Abiogenesis

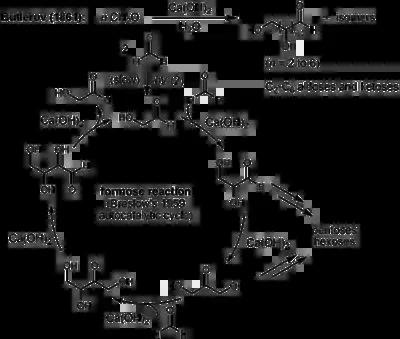
The Breslow catalytic cycle for formaldehyde dimerization and C2-C6 sugar formation

Alexander Butlerov showed in 1861 that the formose reaction created sugars including tetroses, pentoses, and hexoses when formaldehyde is heated under basic conditions with divalent metal ions like calcium. R. Breslow proposed that the reaction was autocatalytic in 1959.